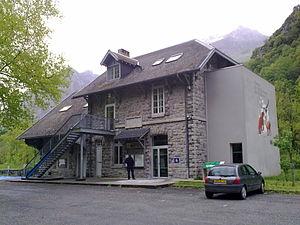
Etsaut, France
Etsaut est une commune française, située en Béarn, dans le département des Pyrénées-Atlantiques en région Nouvelle-Aquitaine.